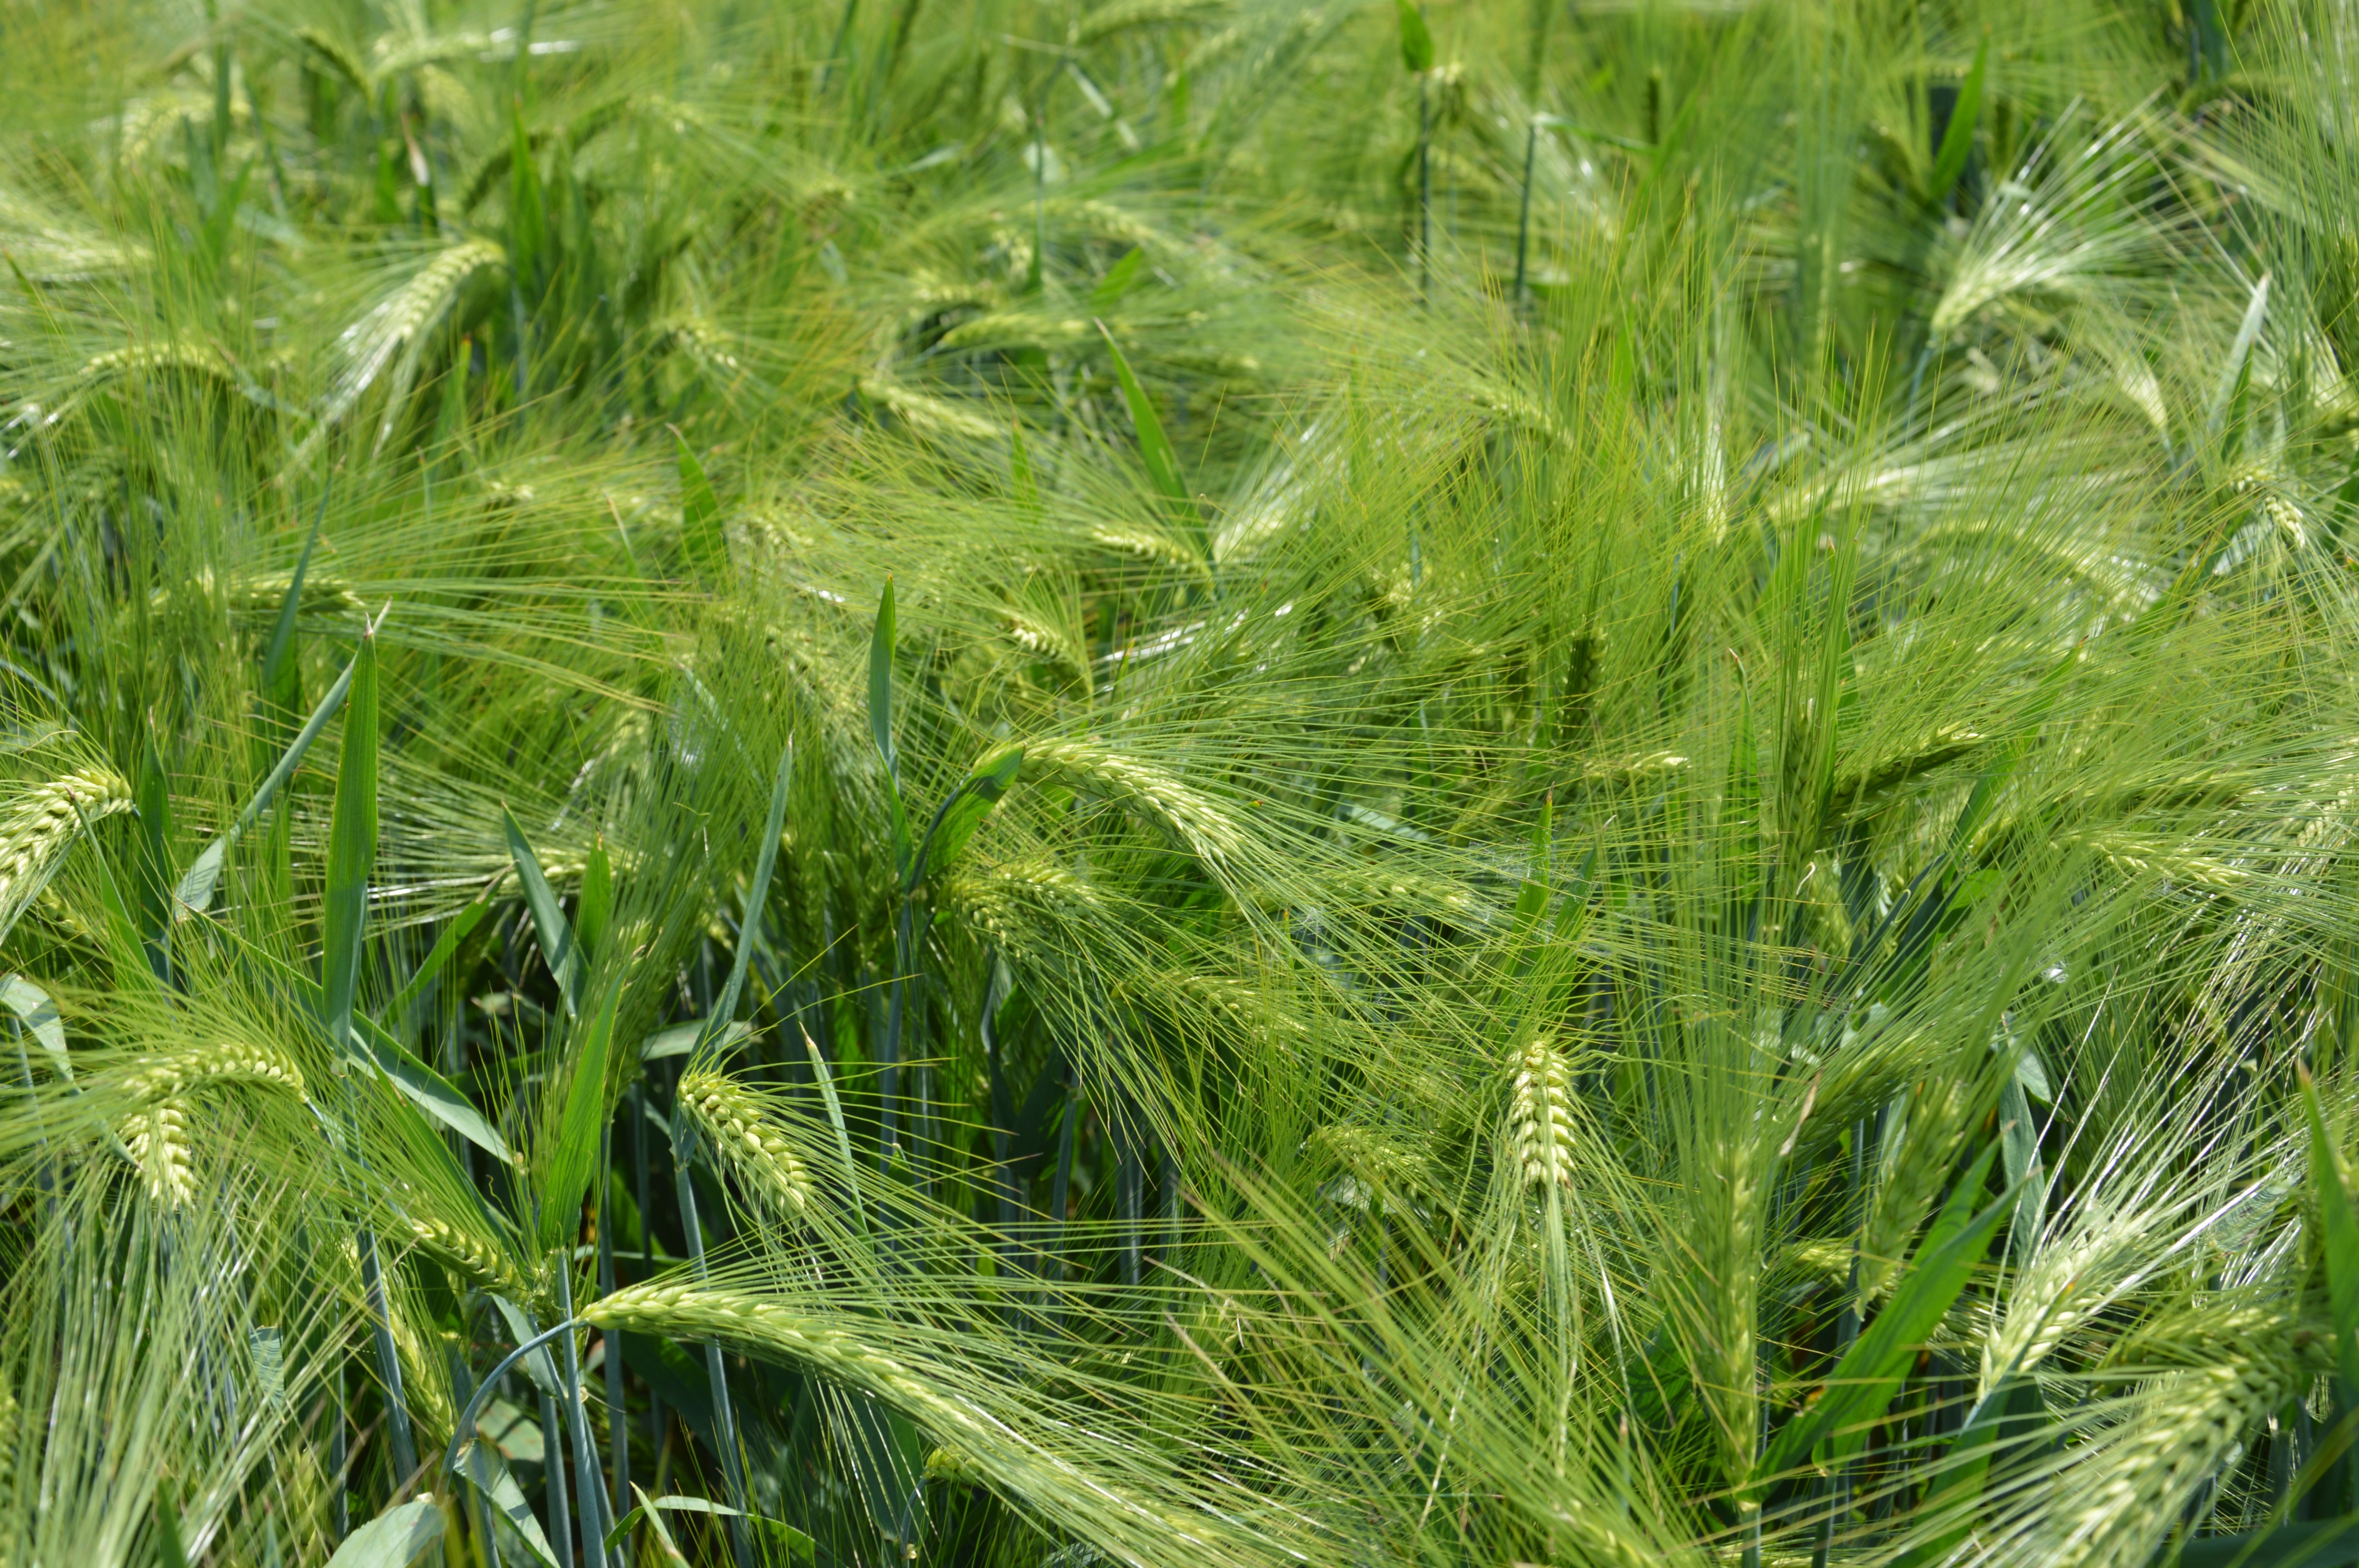
natural, plant, terrestrial plant, ingredient, arecales, aquatic plant, agriculture, evergreen, grass, grass family, flowering plant, Khorasan wheat, groundcover, poales, conifer, herb, cash crop, pattern, crop, sedge family, vascular plant, pine, chlorophyta, wheat, dinkel wheat, plant stem, field, grassland, pine family, plantation